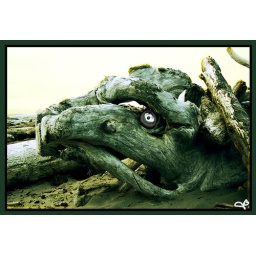
This is what I saw when I looked at this big gnarled tree washed onto the beach in Bandon, OR.